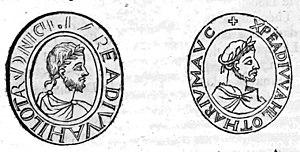
tiré de ""nouveau traité de diplomatique...'."